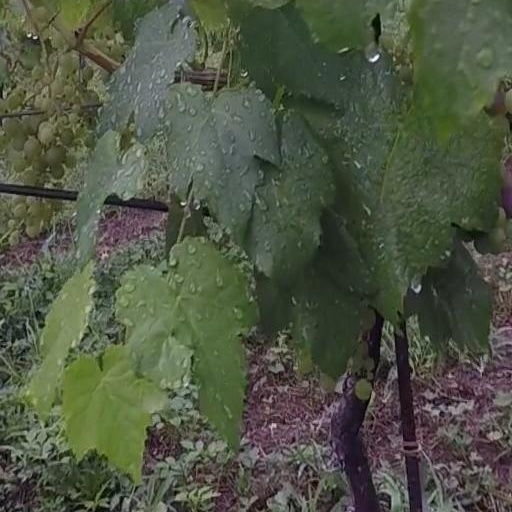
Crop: grape